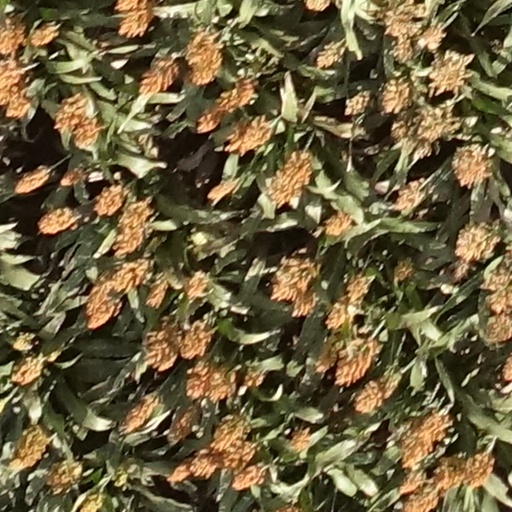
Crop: sorghum